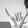
ASL letter: Y